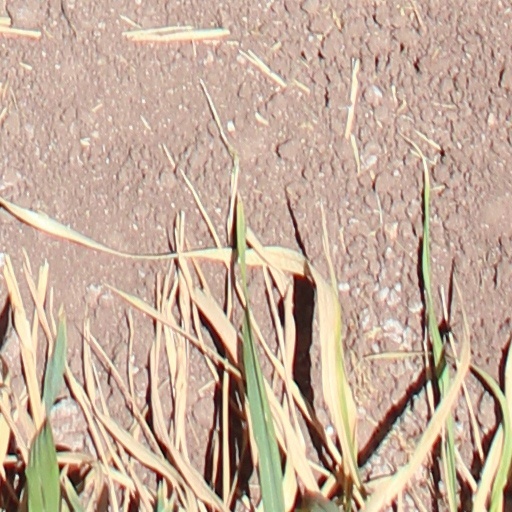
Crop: wheat